Population history of West Africa

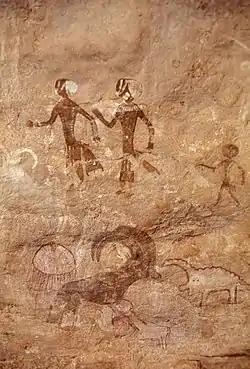
Round Head rock art figures and zoomorphic figures, including a Barbary sheep

The population history of West Africa is composed of West African populations that were considerably mobile and interacted with one another throughout the history of West Africa. Acheulean tool-using archaic humans may have dwelled throughout West Africa since at least between 780,000 BP and 126,000 BP (Middle Pleistocene). During the Pleistocene, Middle Stone Age peoples (e.g., Iwo Eleru people, possibly Aterians), who dwelled throughout West Africa between MIS 4 (71,000 BP) and MIS 2 (29,000 BP, Last Glacial Maximum), were gradually replaced by incoming Late Stone Age peoples, who migrated into West Africa as an increase in humid conditions resulted in the subsequent expansion of the West African forest. West African hunter-gatherers occupied western Central Africa (e.g., Shum Laka) earlier than 32,000 BP, dwelled throughout coastal West Africa by 12,000 BP, and migrated northward between 12,000 BP and 8000 BP as far as Mali, Burkina Faso, and Mauritania.